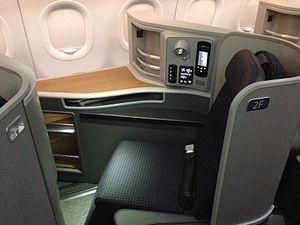
La famille Airbus A320 regroupe quatre avions de ligne moyen-courriers conçus et fabriqués par Airbus depuis 1987. Le premier appareil est l'A320, qui donne son nom à la famille, suivi de deux versions raccourcies, les A318 et A319, et d'une version rallongée, l'A321. L'A321 et l'A320 sont disponibles en version fret et les A318, A319 et A320 sont disponibles en version d'affaires.